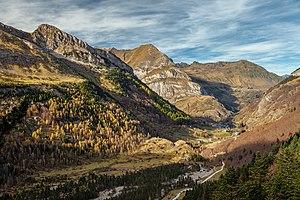
Parc national des Pyrenees, vallée de Gavarnie, Hautes-Pyrénées, France.
Le Parc National des Pyrénées ou encore le Parc National des Pyrénées Occidentales, créé en 1967 par Pierre Chimits, est l'un des onze parcs nationaux de France, situé au sud du pays dans la partie occidentale du massif montagneux des Pyrénées, à cheval sur les départements des Hautes-Pyrénées et des Pyrénées-Atlantiques.